Arrah

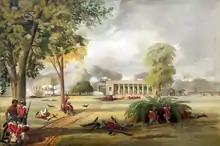
Defence of the Arrah House, 1857 (1858) by William Tayler.

Arrah's native language is Bhojpuri. Bhojpuri cuisine includes Litti-Chokha, Makuni (Paratha stuffed with roasted gram flour), Dal Pitthi, Pittha, Aaloo Dum, Jaaur (Kheer). The main snack and sweets are Khurma (sweets made of Chhena), Thekua, Pudukiya, Patal ke Mithai, Anarsa, Gargatta and Laktho. Some of the drinks are Satuā, Amjhor, Taadi and Māthā.